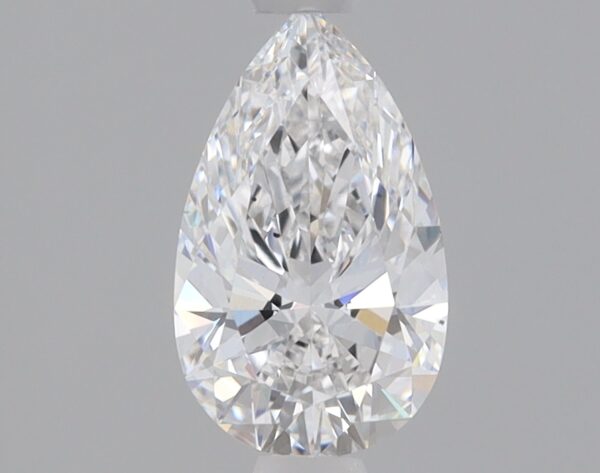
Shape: pear
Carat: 0.82
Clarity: VS2
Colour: E
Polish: EX
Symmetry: EX
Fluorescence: NONE
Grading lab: IGI
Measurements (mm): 8.57 x 5.14 x 3.18